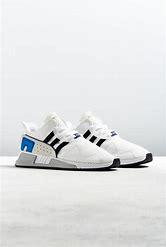
Brand: Adidas
Model: EQT Cushion Adv